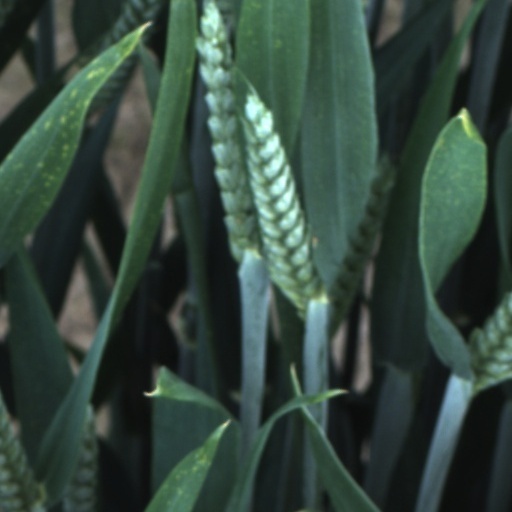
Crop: wheat